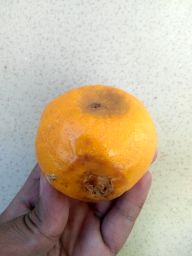
Fruit: Orange
Quality: Bad